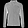
Label: Coat